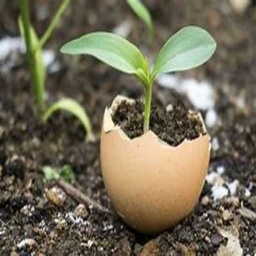
Label: eggshells